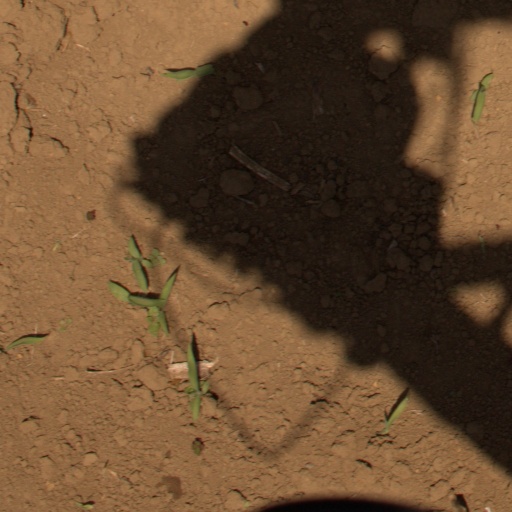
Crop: Jerusalem artichoke